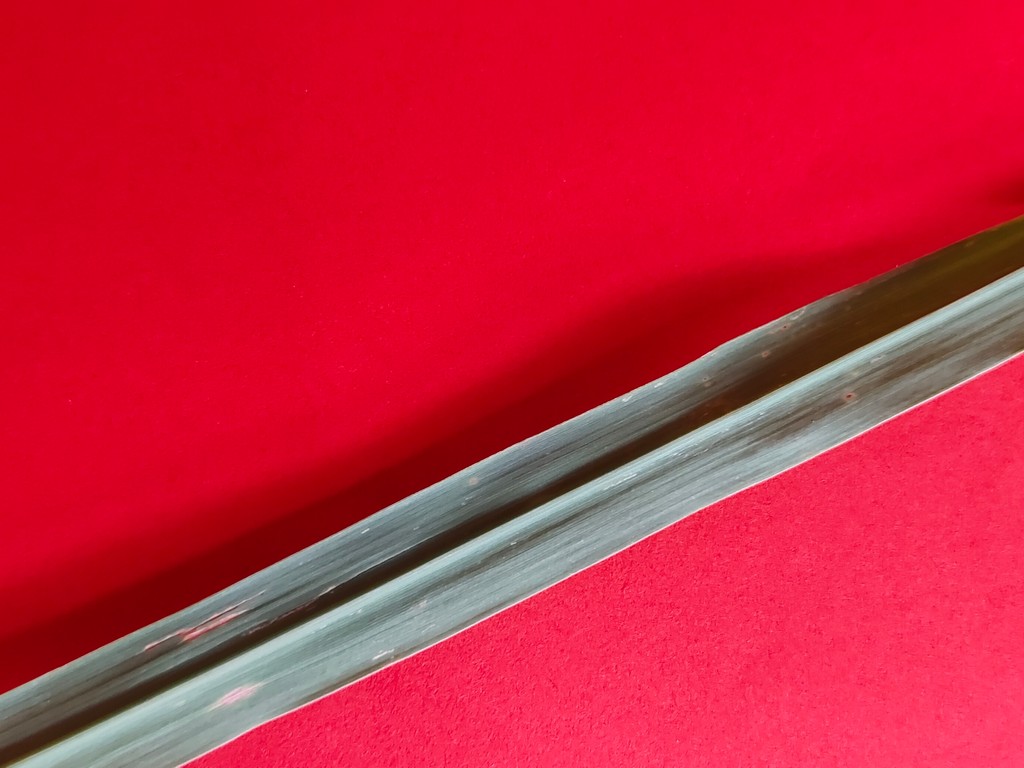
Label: Unhealthy